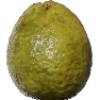
Label: guava